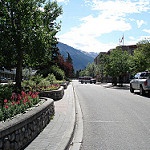
Scene: Outdoor